Face the Music (American game show)

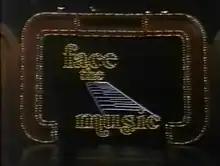
Onstage logo of "Face the Music"

Face the Music is an American television game show that aired daily in syndication from January 14, 1980, to September 1981. The show was hosted by actor Ron Ely, with Dave Williams as announcer for the first season and John Harlan for the second with Art James as a substitute. The Tommy Oliver Orchestra, with Lisa Donovan as vocalist, was also featured. "Face the Music" was produced and distributed by Sandy Frank Productions.